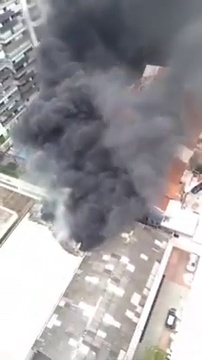
Fire: no
Smoke: yes